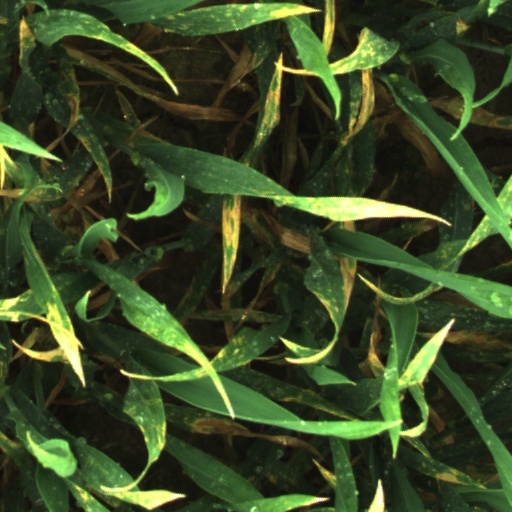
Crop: wheat